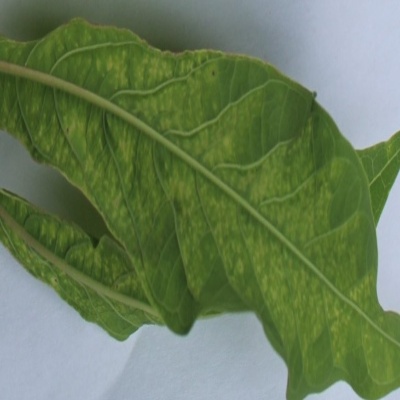
Crop: Cassava
Condition: mosaic